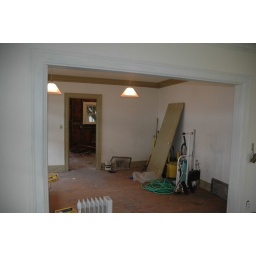
Here's the main floor dining room, much like the dining room in our house next door.